Taner Akçam

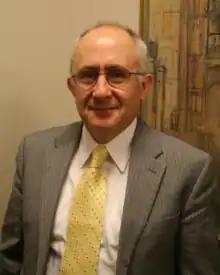
Akçam in Toronto, 2013

Altuğ Taner Akçam (born 1953) is a Turkish-German historian and sociologist. During the 1990s, he was the first Turkish scholar to acknowledge the Armenian genocide, and has written several books on the genocide, such as "A Shameful Act" (1999), "From Empire to Republic: Turkish Nationalism and the Armenian Genocide" (2004), "The Young Turks' Crime Against Humanity" (2012), and "Killing Orders" (2018). He is recognized as a "leading international authority" on the subject. Akçam's frequent participation in public debates on the legacy of the genocide have been compared to Theodor Adorno's role in postwar Germany.